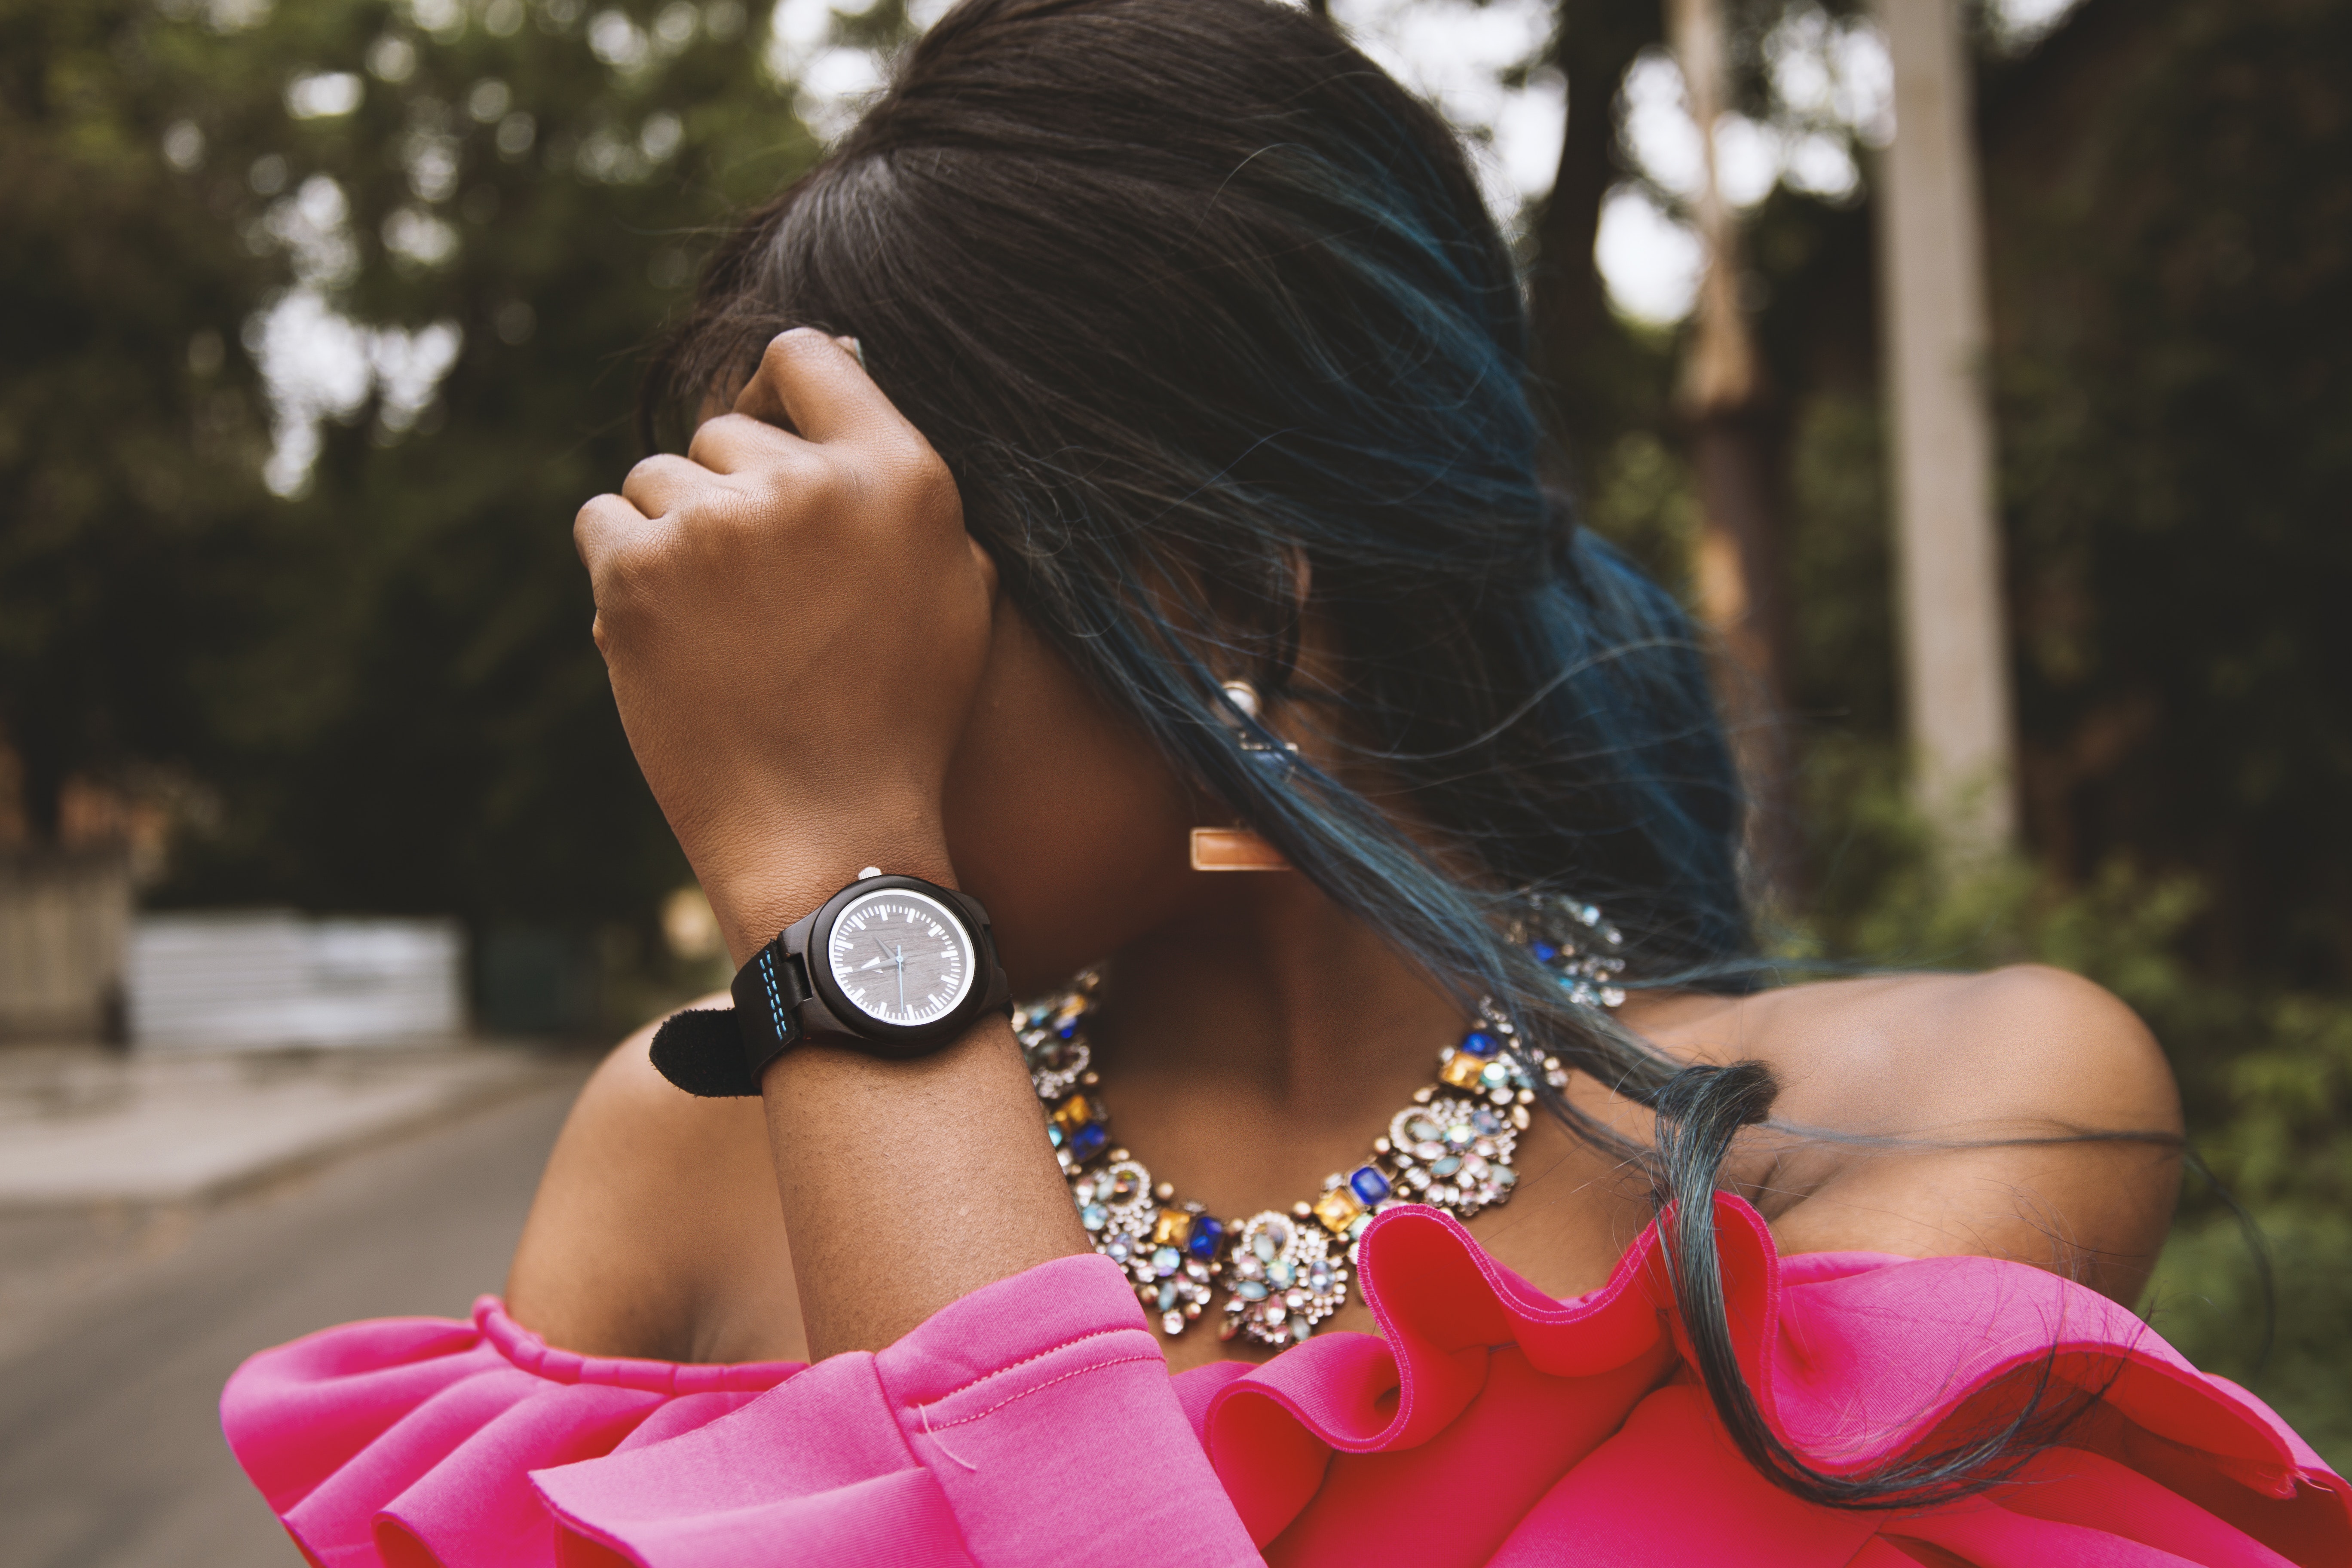
pink, beauty, black hair, lip, shoulder, photography, neck, fashion accessory, hand, dress, tree, magenta, plant, ear, jewellery, model, photo shoot, style